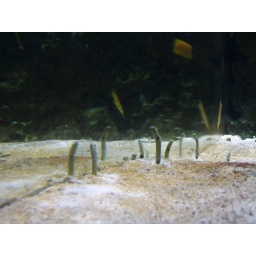
Before long there were quite a fwe of them poking out of the sand by the glass of the tank.